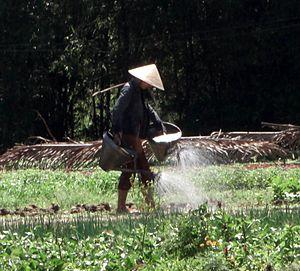
Arrosage des cultures vivrières